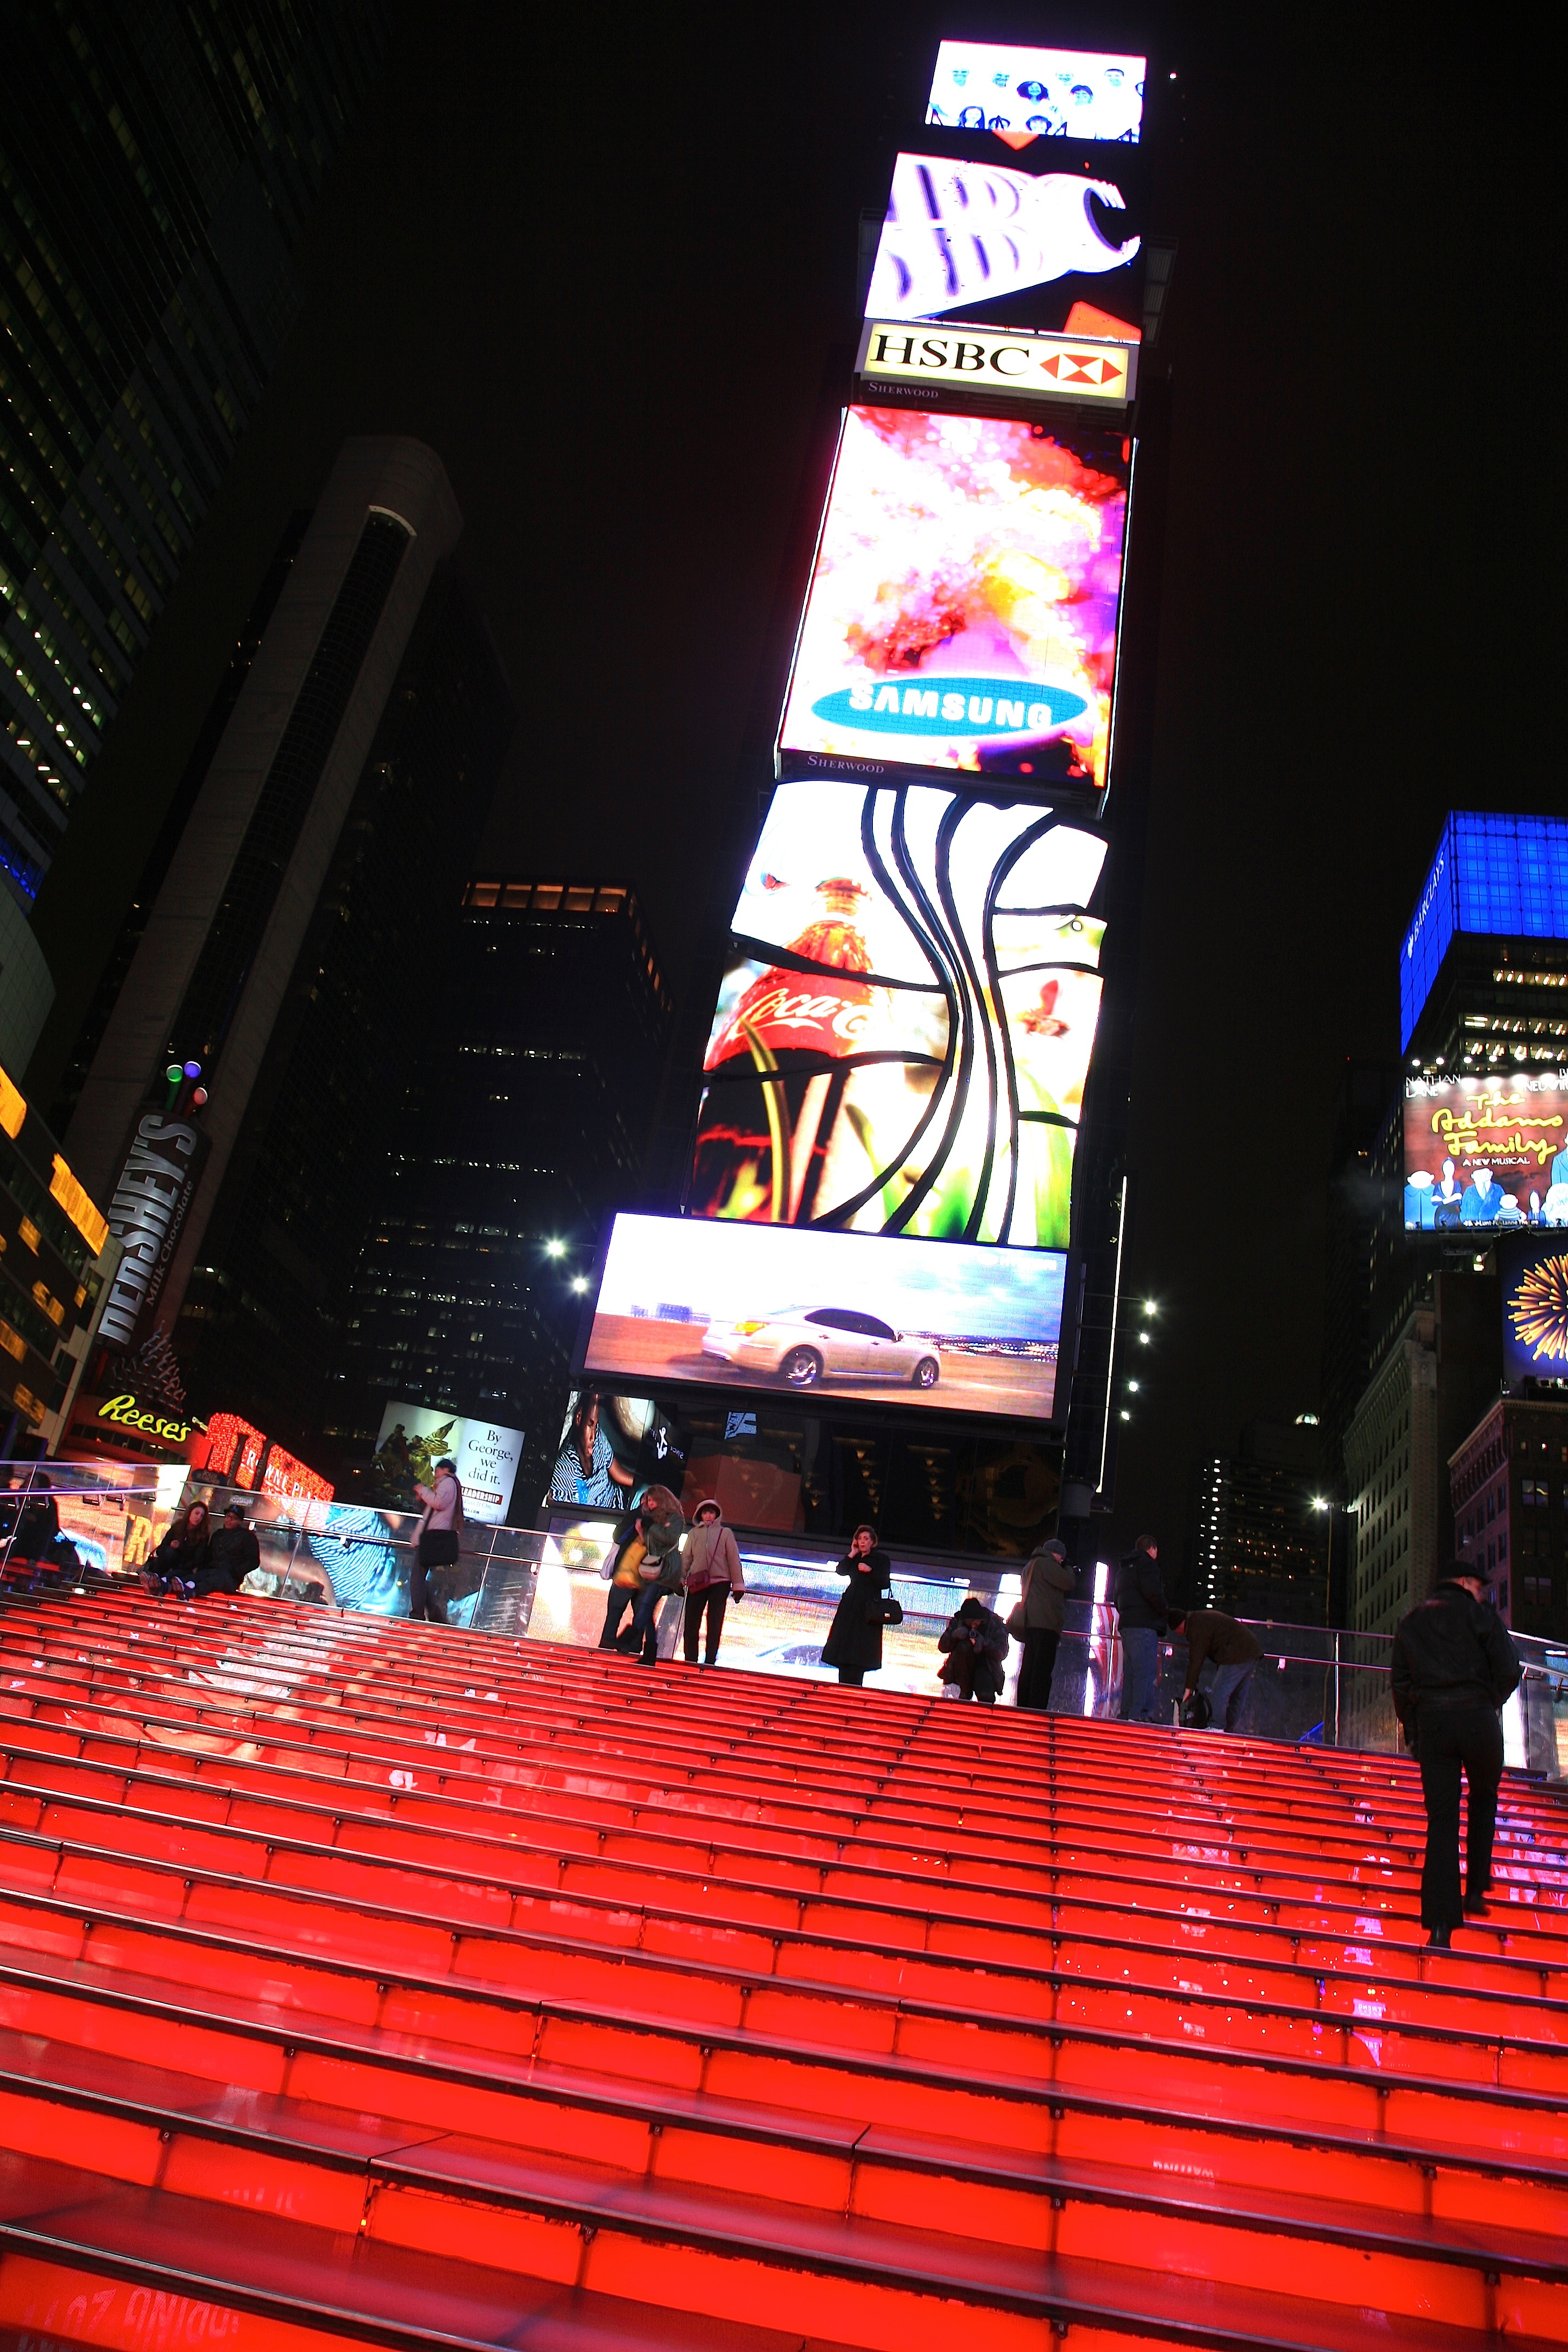
structure, night, manhattan, crowd, evening, red, nyc, color, stadium, newyork, newyorkcity, ny, theatredistrict, timessquare